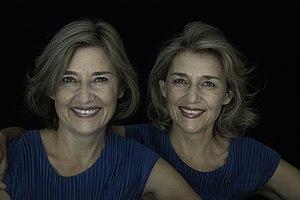
Photo d'Hugues Charrier
Isabelle et Florence Lafitte, sœurs jumelles nées à Versailles le 10 juillet 1961, forment le Duo Lafitte, duo de deux pianos.